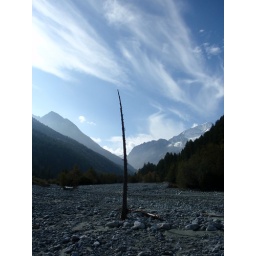
25th September: A sad and probably dead tree on the braided river bed near Satarma.